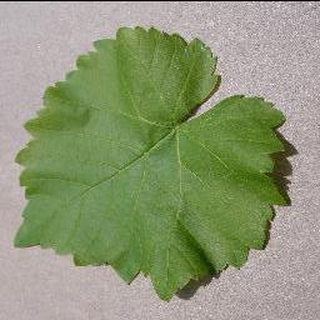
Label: healthy_grape